History of the European Union

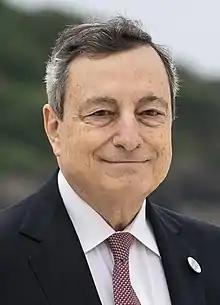
Mario Draghi

During the 1990s, the conflicts in the Balkans gave impetus to developing the EU's Common Foreign and Security Policy (CFSP). The EU failed to react during the beginning of the conflict, and UN peacekeepers from the Netherlands failed to prevent the Srebrenica massacre (July 1995) in Bosnia and Herzegovina, the largest mass murder in Europe since the Second World War. The North Atlantic Treaty Organization (NATO) finally had to intervene in the war, forcing the combatants to the negotiation table. The early foreign policy experience of the EU led to foreign policy being emphasised in the Treaty of Amsterdam (which created the High Representative).